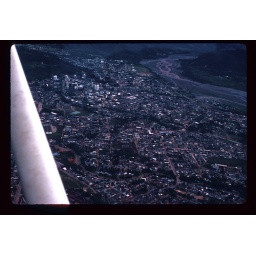
Villavicencio as seen from the window of the mission airplane as Dale comes in for a landing